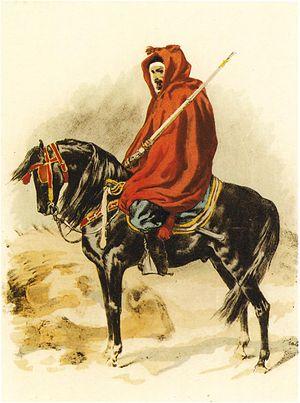
Spahis en costume du second empire. De la série ""Types militaires"", 59 lithogaphies en couleur de François-Hippolyte Lalaisse, donnant les uniformes français de 1857 à 1870. Becquet frères, lithographes, Morin éditeur."
Les spahis sont à l'origine un corps de cavalerie traditionnel du dey d'Alger, d'inspiration ottomane. Corps de prestige, il est ensuite, après la conquête de l'Algérie par la France, intégré à l'Armée d'Afrique qui dépendait de l’armée de terre française. Le modèle des corps de cavalerie spahis inspire ensuite celui d'autres corps en France métropolitaine et dans d'autres pays sous domination française.